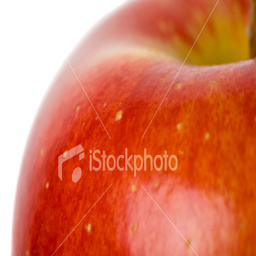
Label: Apple